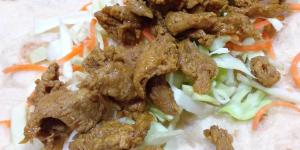
carne de kebab casera